Henry P. H. Bromwell

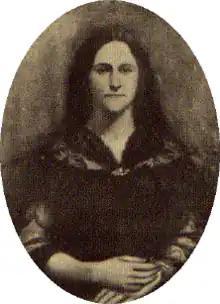
Bromwell's wife, Elizabeth Emily Payne Bromwell (1837–1865) "She was the most beautiful and gifted woman, and during their brief married life they were very happy." Oil painting done by George Wright in 1864

Born in Baltimore, Maryland, Bromwell moved with his parents to Cincinnati, Ohio, in 1824, and thence to Cumberland County, Illinois, in 1836.